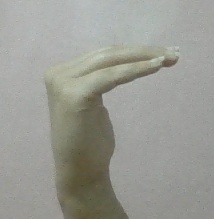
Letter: haa